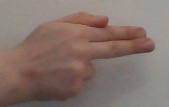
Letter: ghain